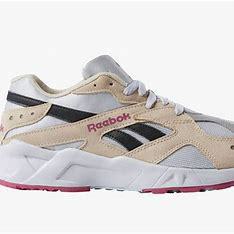
Brand: Reebok
Model: Aztrek